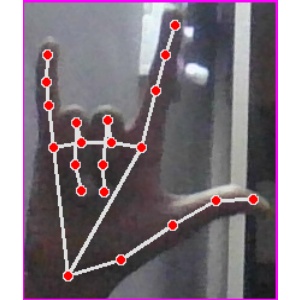
अक्षर: व